Samba Diakité

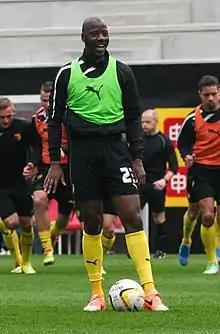
Diakite with Watford in 2014

Samba Diakité (born 24 January 1989) is a former professional footballer who played as a midfielder. Born in France, between 2012 and 2013 he made nine appearances for the Mali national team.